Romet

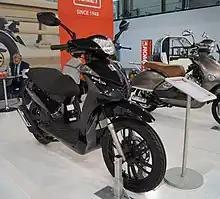
Romet scooter "Black City 125"

At the end of 2008, the bicycles under the "Romet" brand resumed selling. A year later, "Arkus & Romet Group" introduced the new "Romet" bicycle collection to the market, symbolizing the revival of the Pegasus-logo bikes.